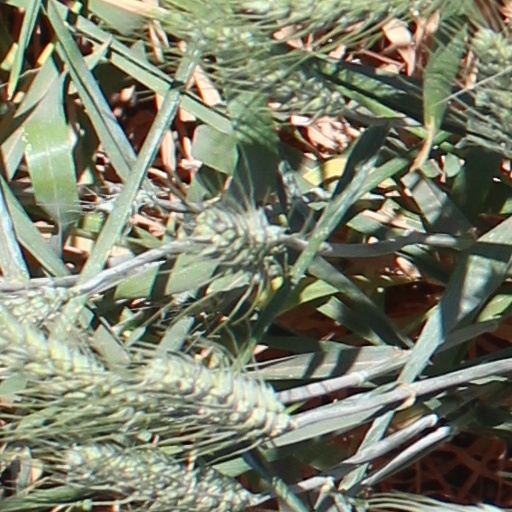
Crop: wheat